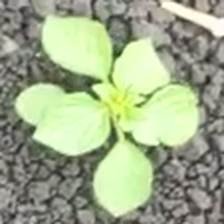
Weed species: Lamber_Quarter_plant(Chenopodium )